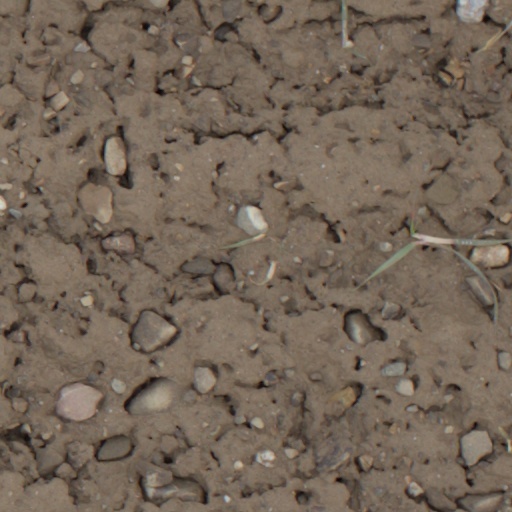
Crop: wheat